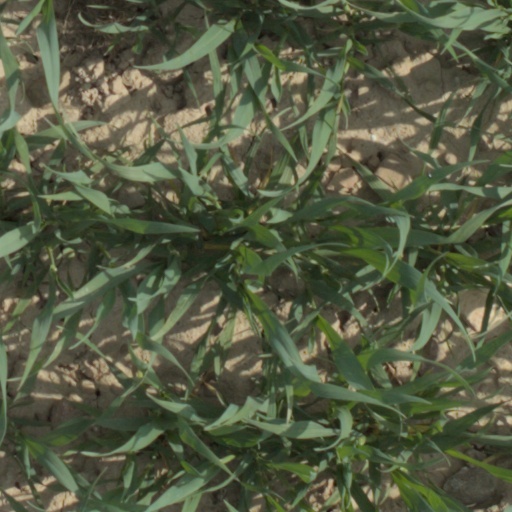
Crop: wheat